Tazewell, Tennessee

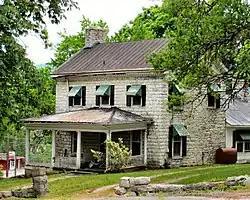
The Graham-Kivett House, built c. 1810

Among the earliest settlers in the Tazewell area was John Hunt (1750–1822), a militia captain who would later be instrumental in the founding of Huntsville, Alabama. In 1804, three years after the creation of Claiborne County, Tazewell was chosen as the county seat due in part to Hunt's influence (although a local legend states that the residents of Tazewell's rival for the seat, Springdale, were too intoxicated to vote on the day of selection). Hunt was named the county's first sheriff, and the government met at his house until a courthouse was constructed. The original courthouse was a wooden structure which had hitching posts for horses in front.